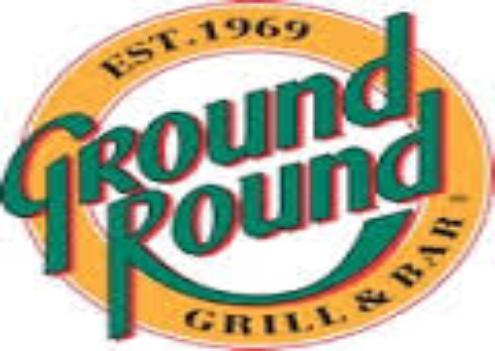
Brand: Ground Round
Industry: Electronic